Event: Nepal Earthquake
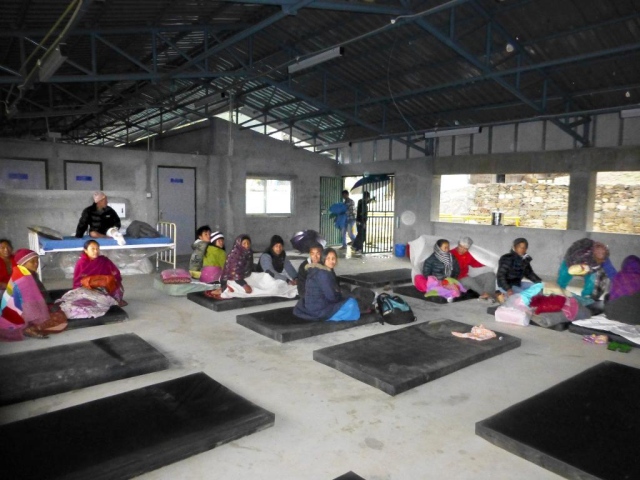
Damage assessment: no_damage